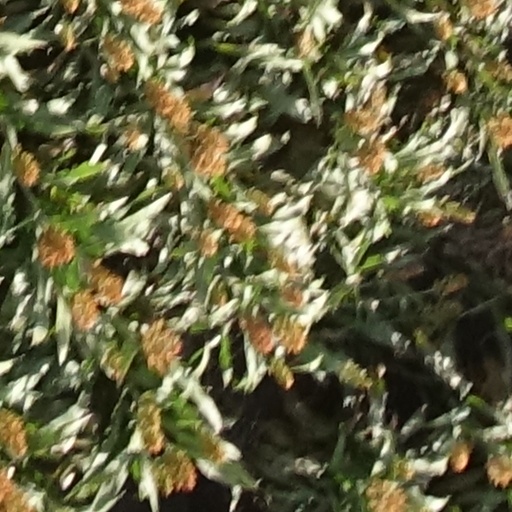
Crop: sorghum